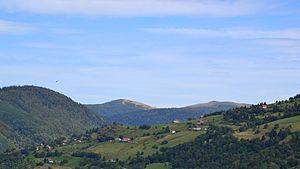
Vue de La Bresse depuis la montée du col de la Croix des Moinats, avec au fond les Crêtes.
Le col de la Croix des Moinats est un col du massif des Vosges qui culmine à 890 mètres d'altitude. Il permet de relier les communes de Vagney, La Bresse et Cornimont situées dans le département des Vosges.